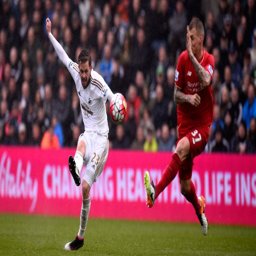
football player gets in a shot at goal in last season 's game against football team